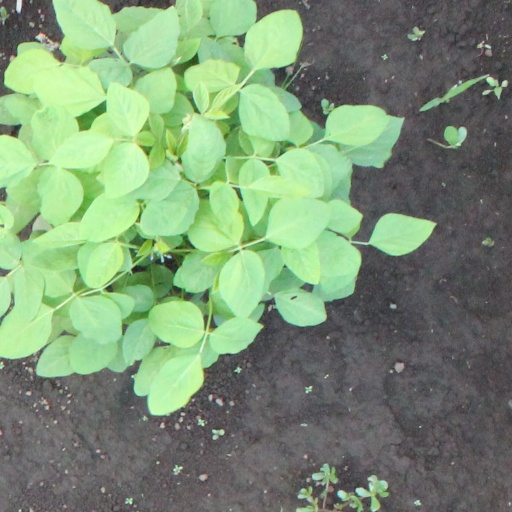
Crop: soybean